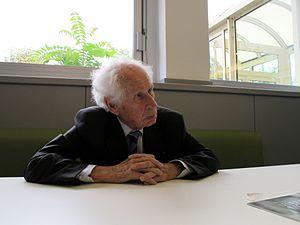
André Lafargue en 2012, dans le restaurant d'entreprise du Journal Le Parisien.
André Lafargue, né le 2 juillet 1917 à Paris, ville où il est mort le 18 juillet 2017, est un journaliste et résistant français.
Cette liste présente les personnalités toujours en vie dans l'ordre décroissant de leur âge.